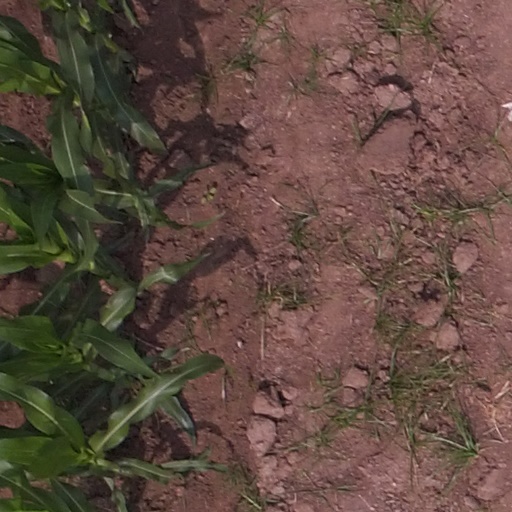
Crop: maize; corn